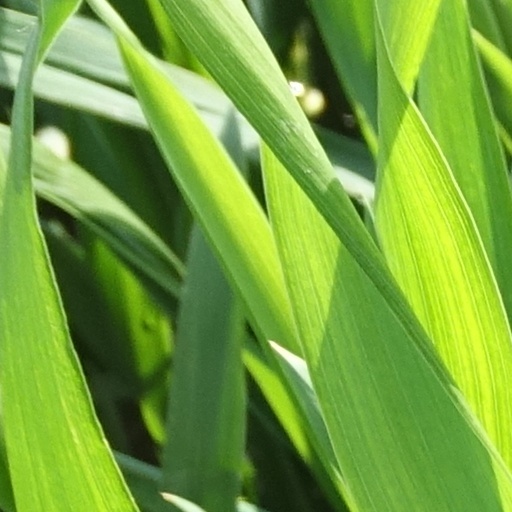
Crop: wheat